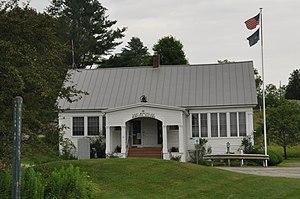
East Montpelier est une ville américaine de l’État du Vermont, située dans le comté de Washington. Lors du recensement de 2010, sa population s’élevait à 2 576 habitants. Elle a été fondée en 1859.